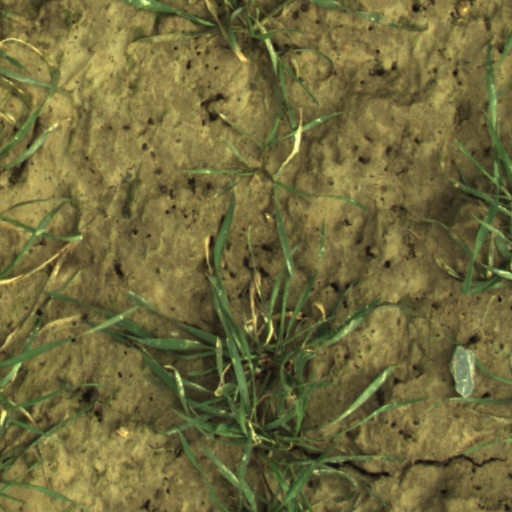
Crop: wheat